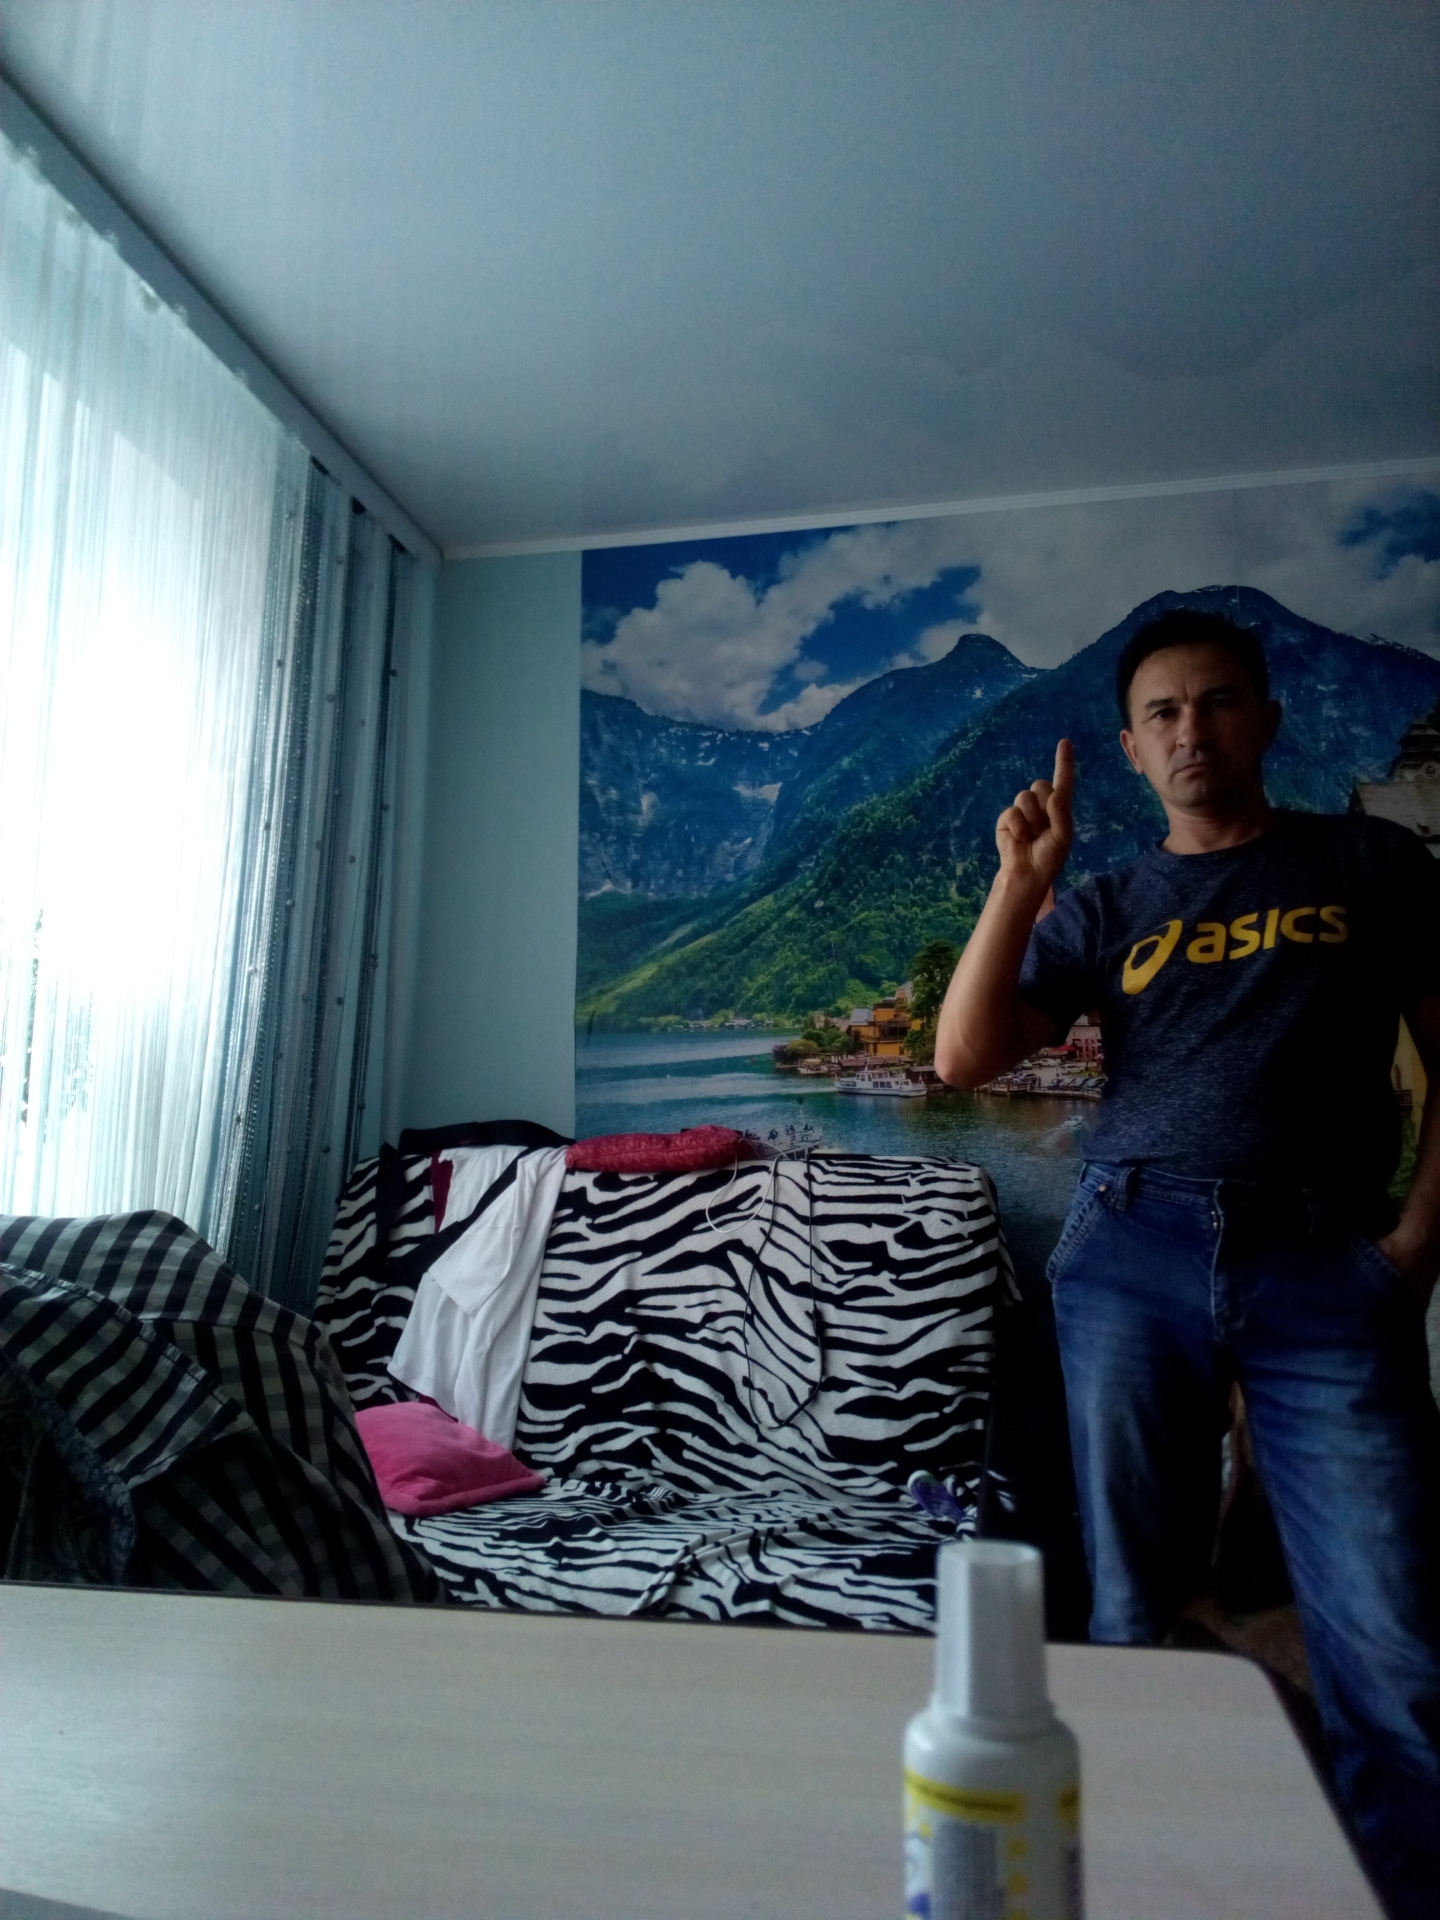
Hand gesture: one